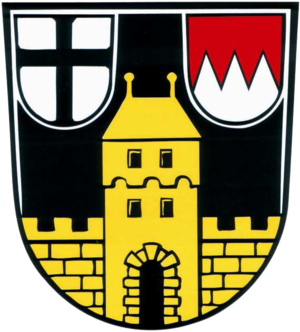
Neubrunn est une commune de Bavière, située dans l'arrondissement de Wurtzbourg, dans le district de Basse-Franconie.